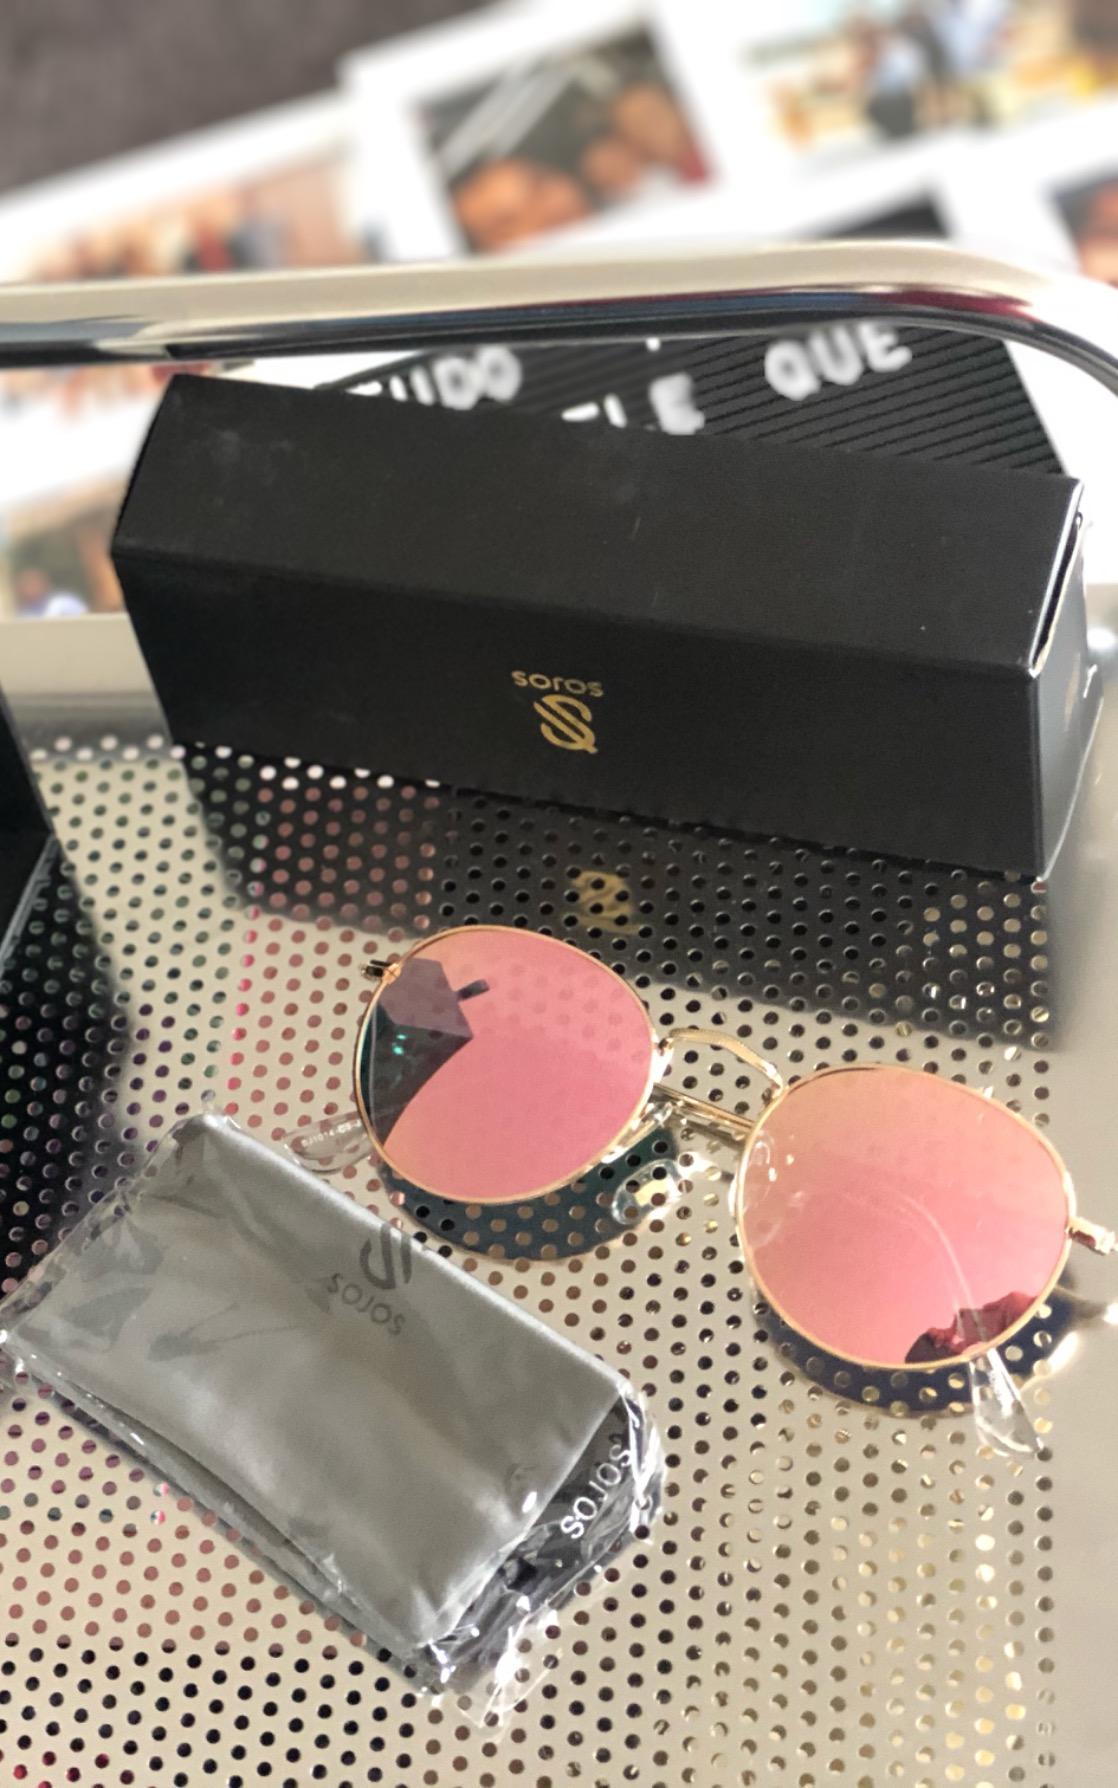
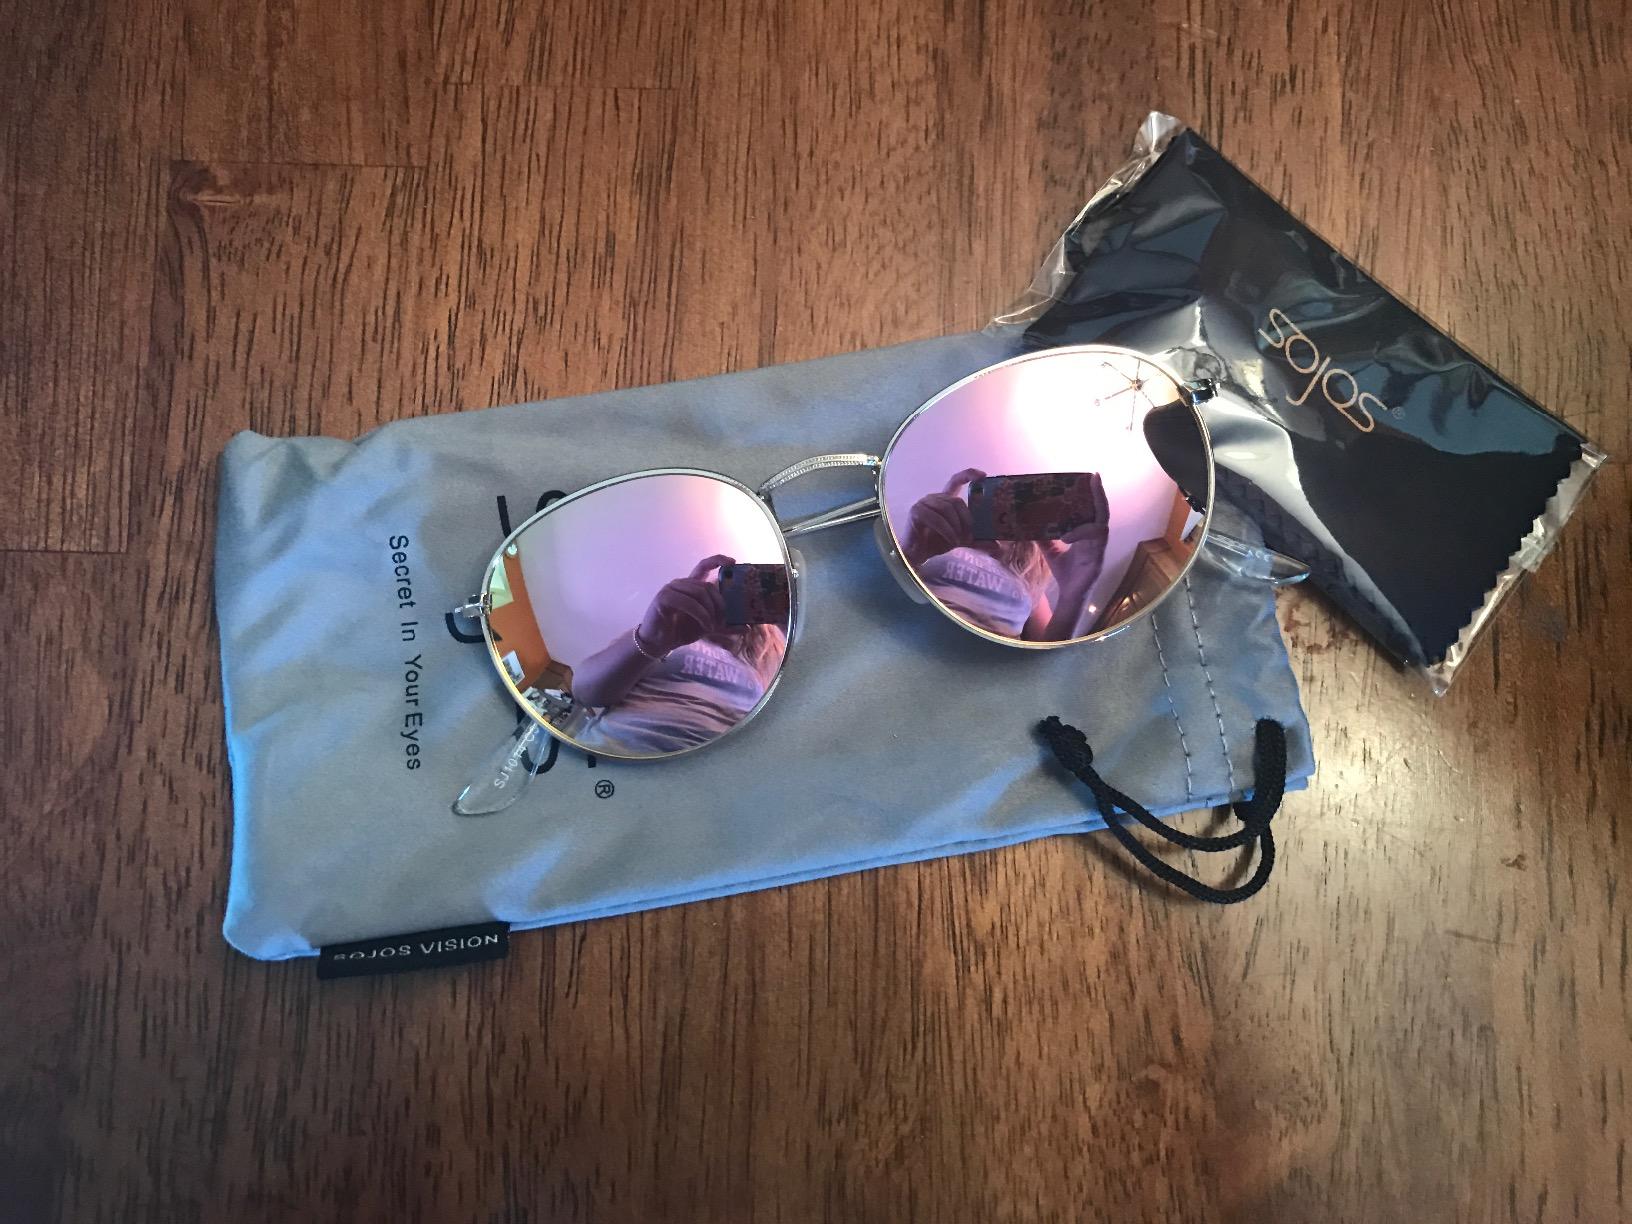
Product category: accessories_sunglasses
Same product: yes